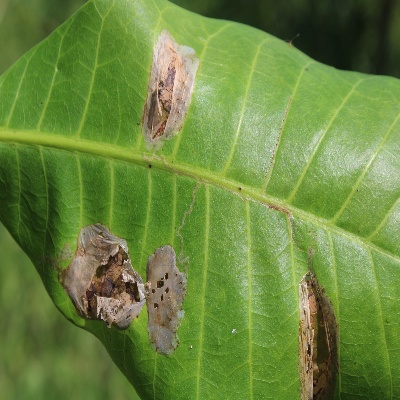
Crop: Cashew
Condition: leaf miner